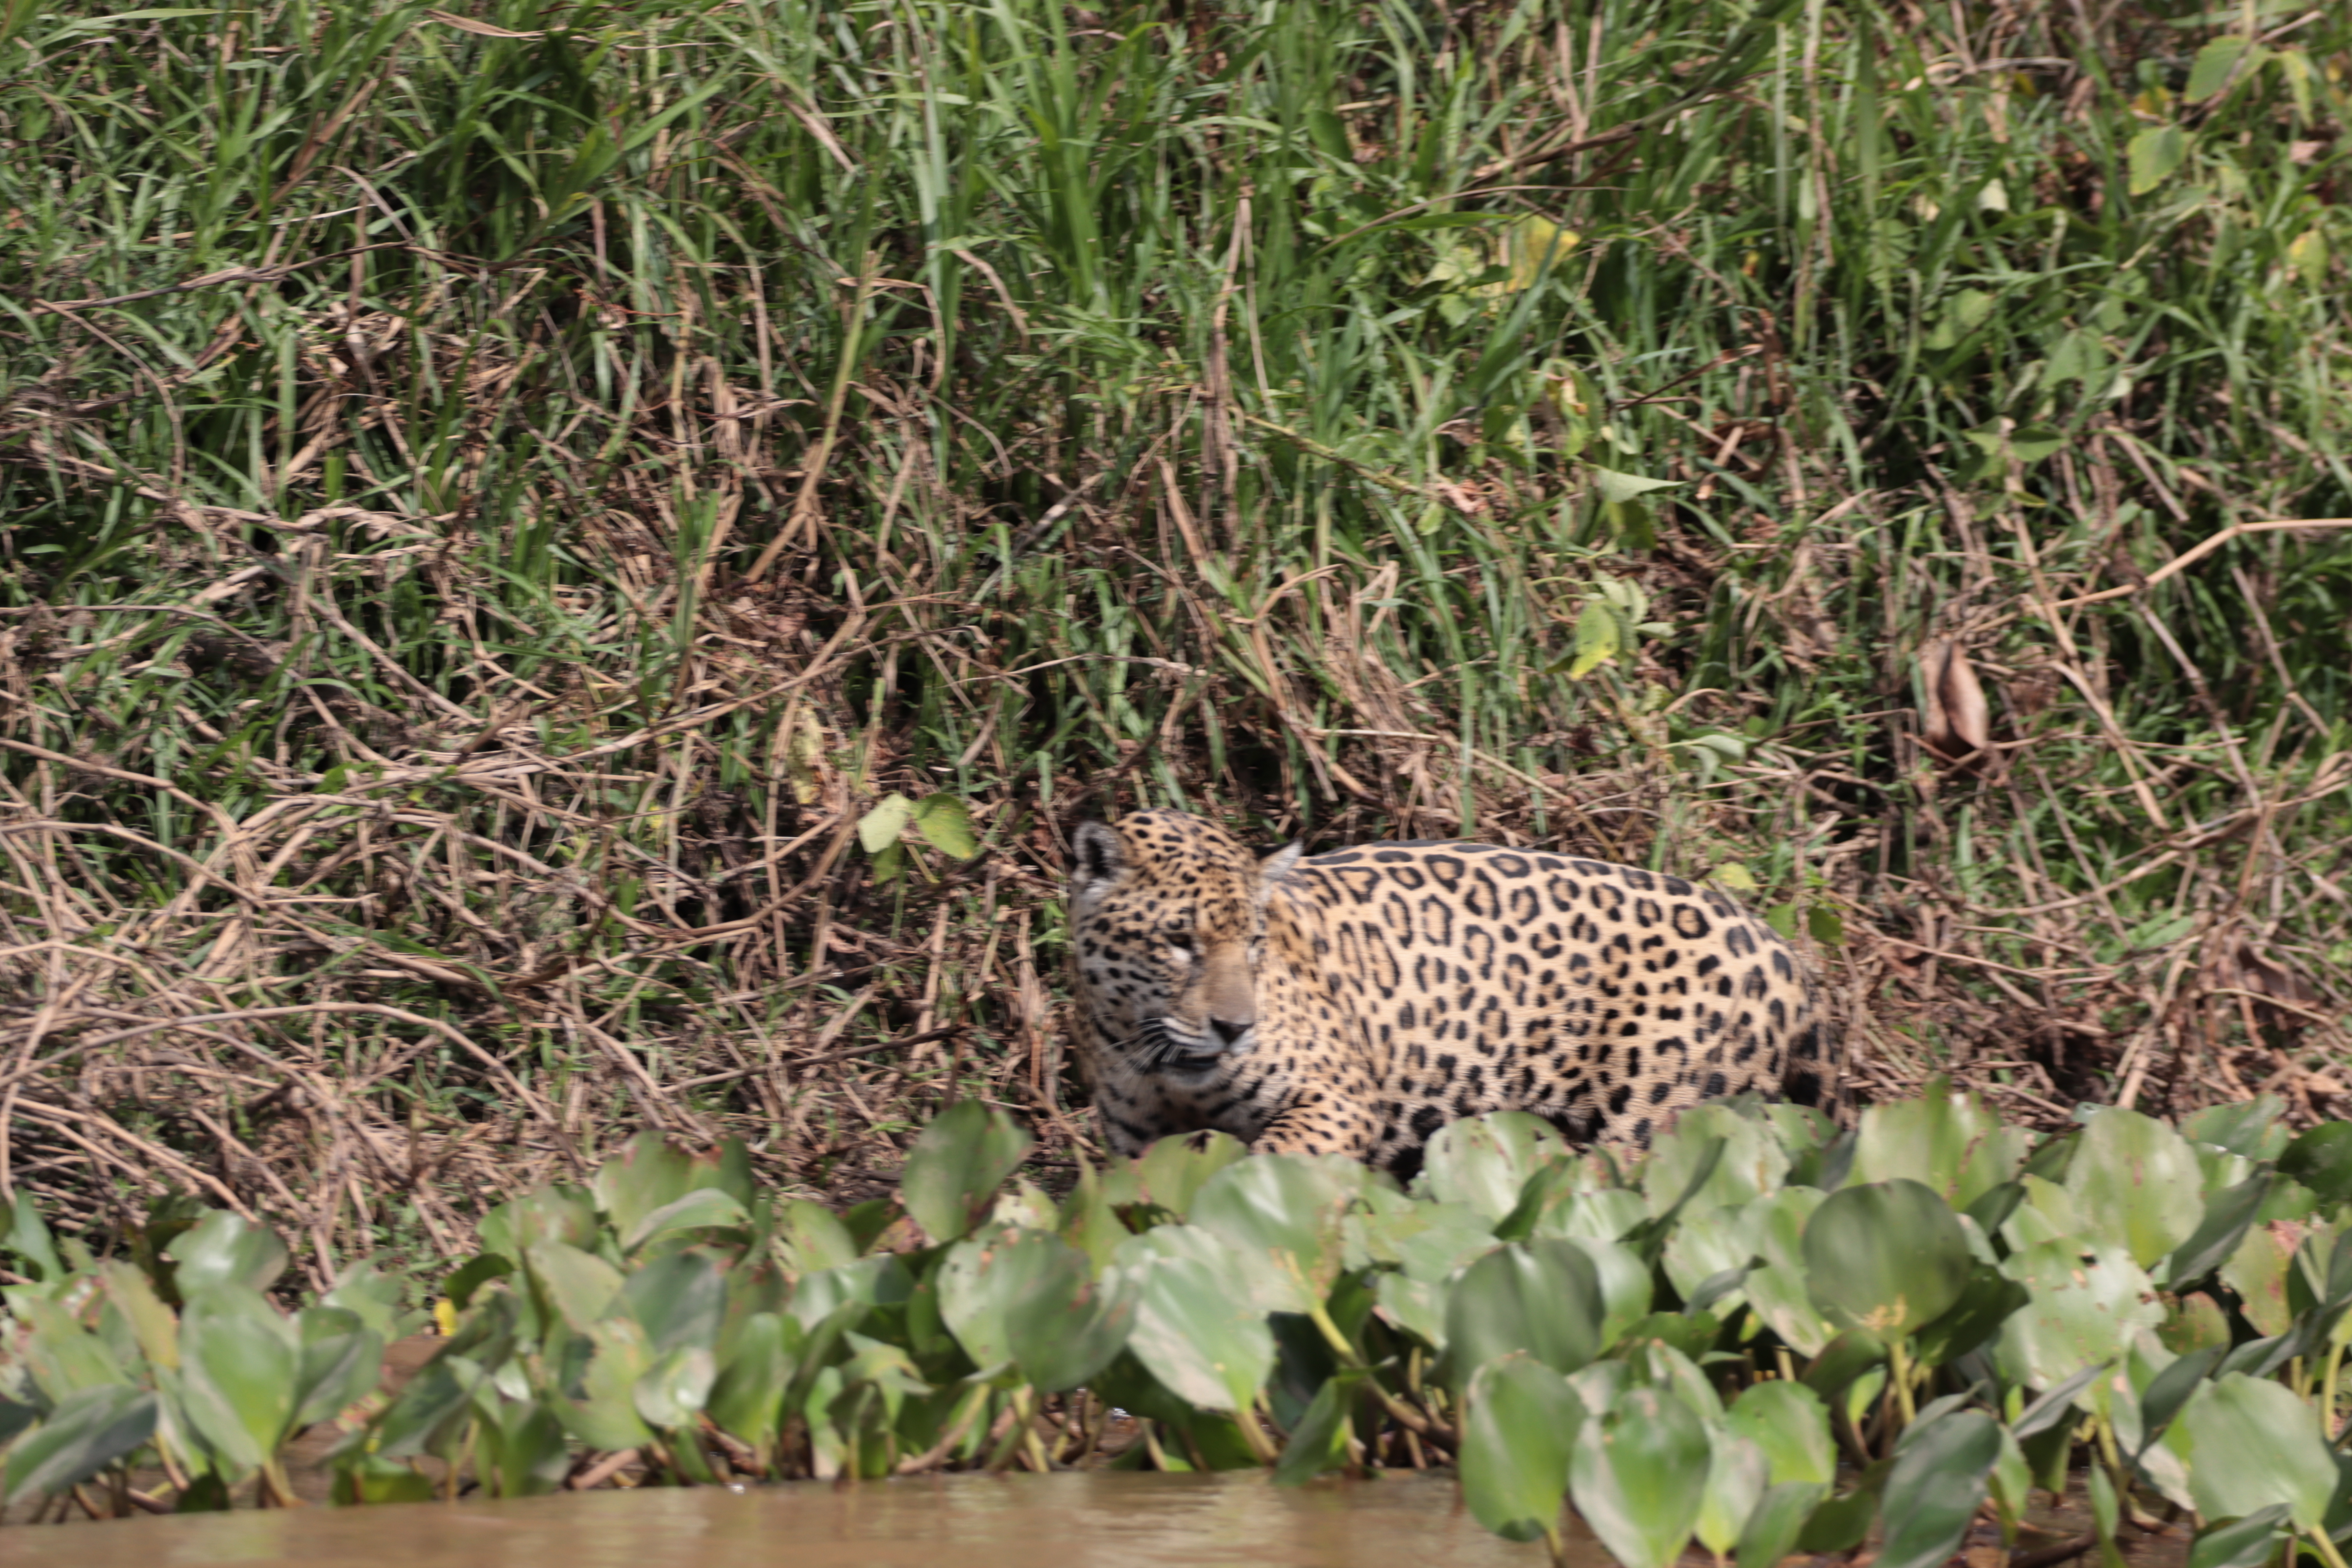
Jaguar: Jaju